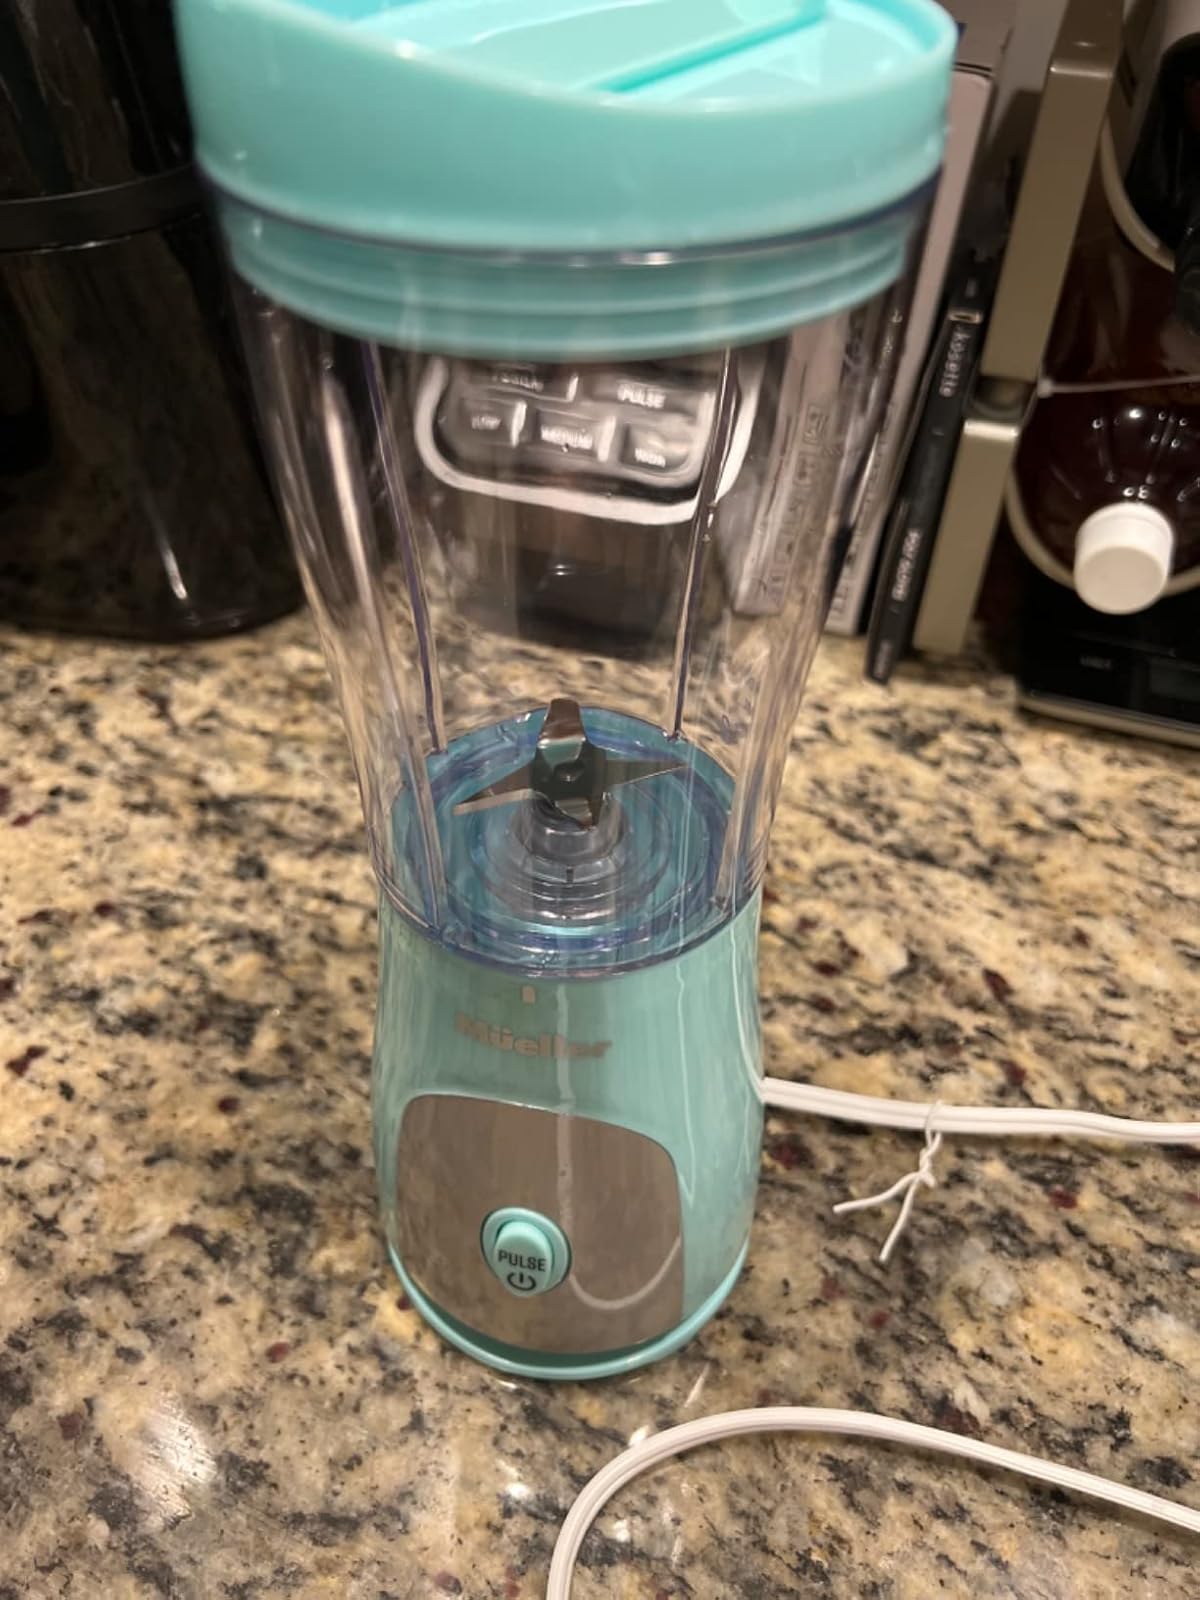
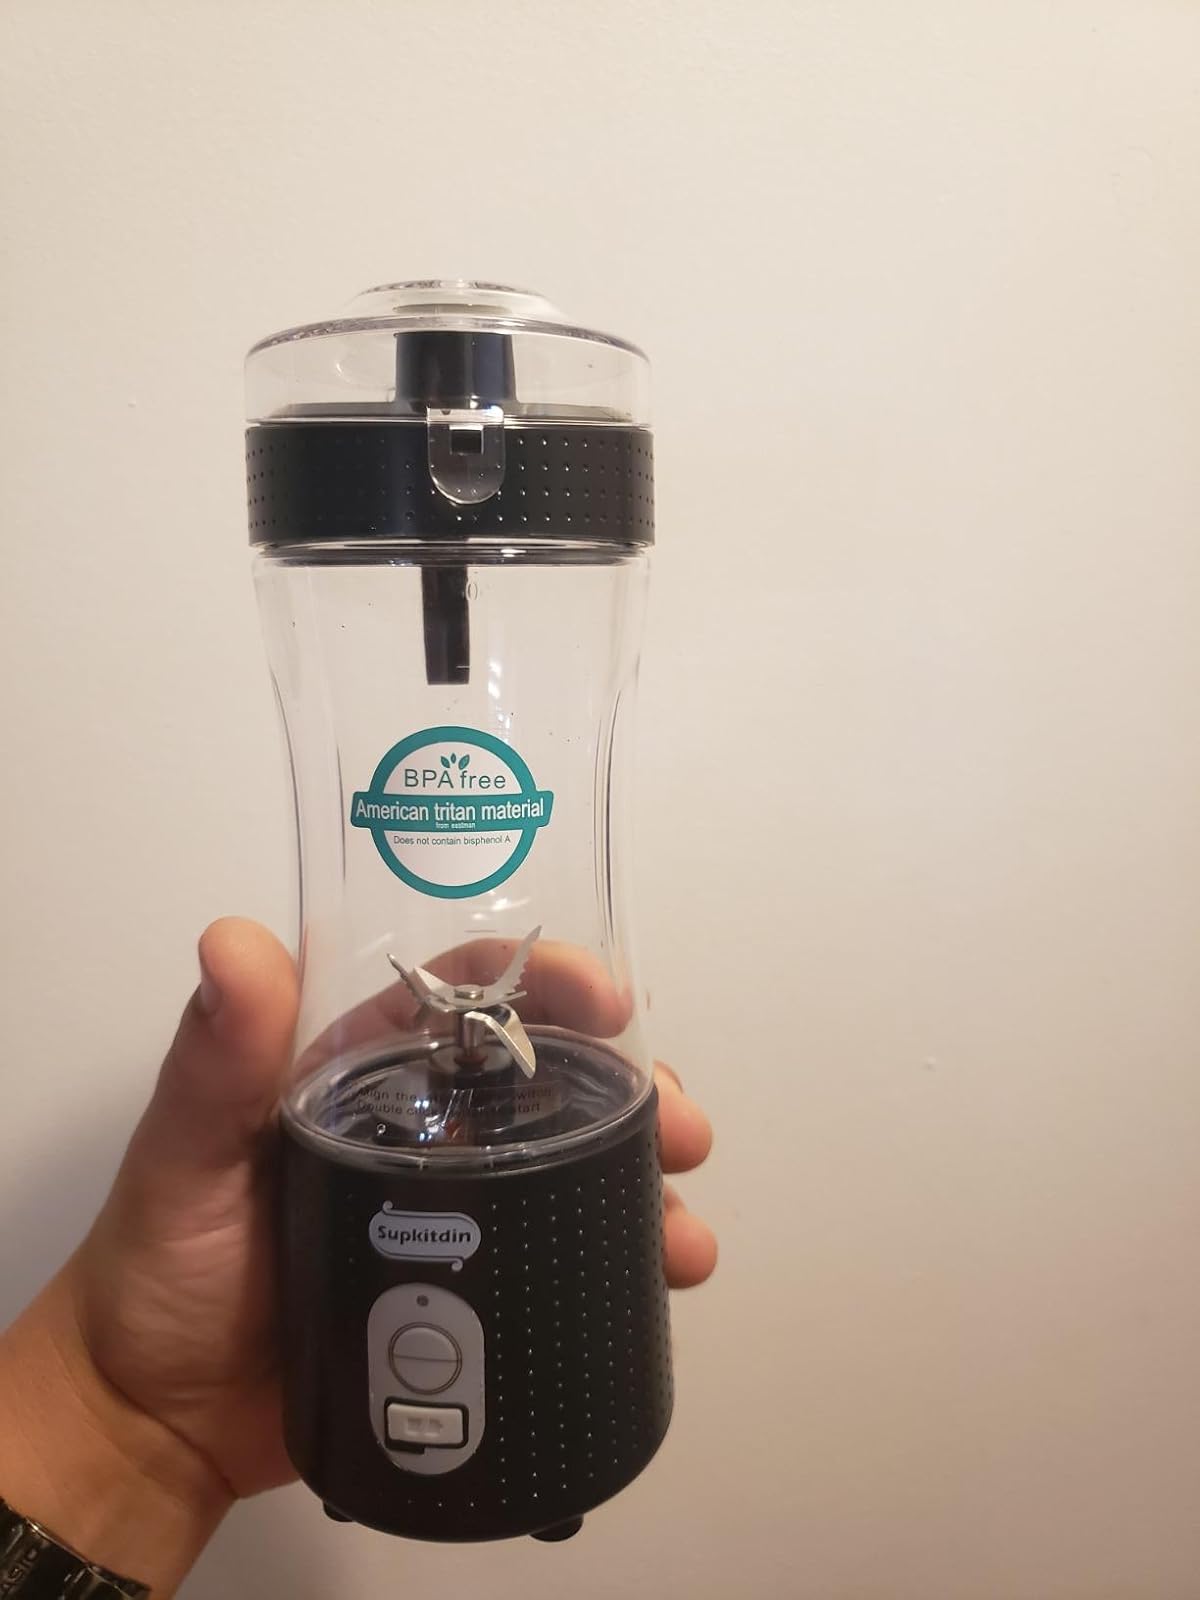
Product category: items_blender
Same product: no